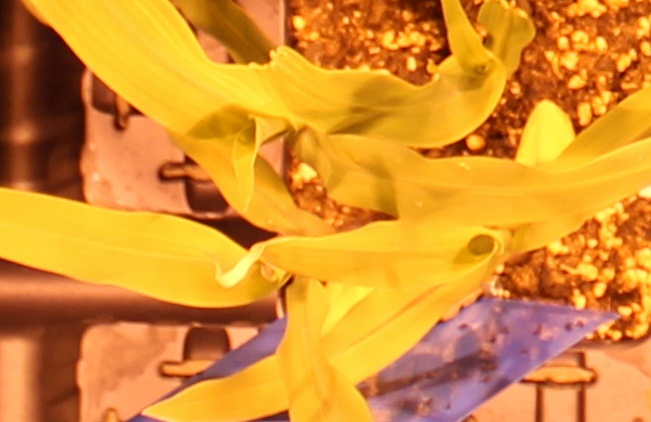
Label: Corn